West Ham United F.C. supporters

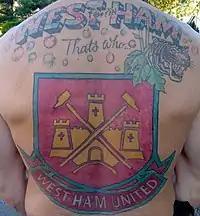
West Ham fan with tattoo

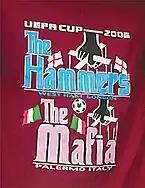
T-shirt with Mafia slogan

The origins of West Ham's links with organised football-related violence started in the 1960s with the establishment of The Mile End Mob (named after a particularly tough area of the East End of London).